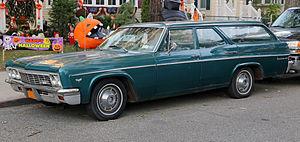
La Chevrolet Bel Air est une voiture du constructeur automobile américain General Motors sous la marque Chevrolet. Elle fut produite de 1950 à 1981 durant sept générations différentes. Le dernier modèle fut vendu uniquement au Canada. Initialement, seuls les modèles Hardtops deux portes dans la gamme Chevrolet étaient désignés par le nom Bel Air de 1950 à 1952, à la différence des modèles StyleLine et FleetLine pour le reste de la gamme. À partir de 1953, le nom désigna aussi d'autres carrosseries. La Bel Air a continué avec diverses autres désignations de niveau de finition jusqu'à ce que la production aux États-Unis cesse en 1975. La terminologie Bel Air continua d'être utilisée au Canada pour son marché intérieur jusqu'en 1981.